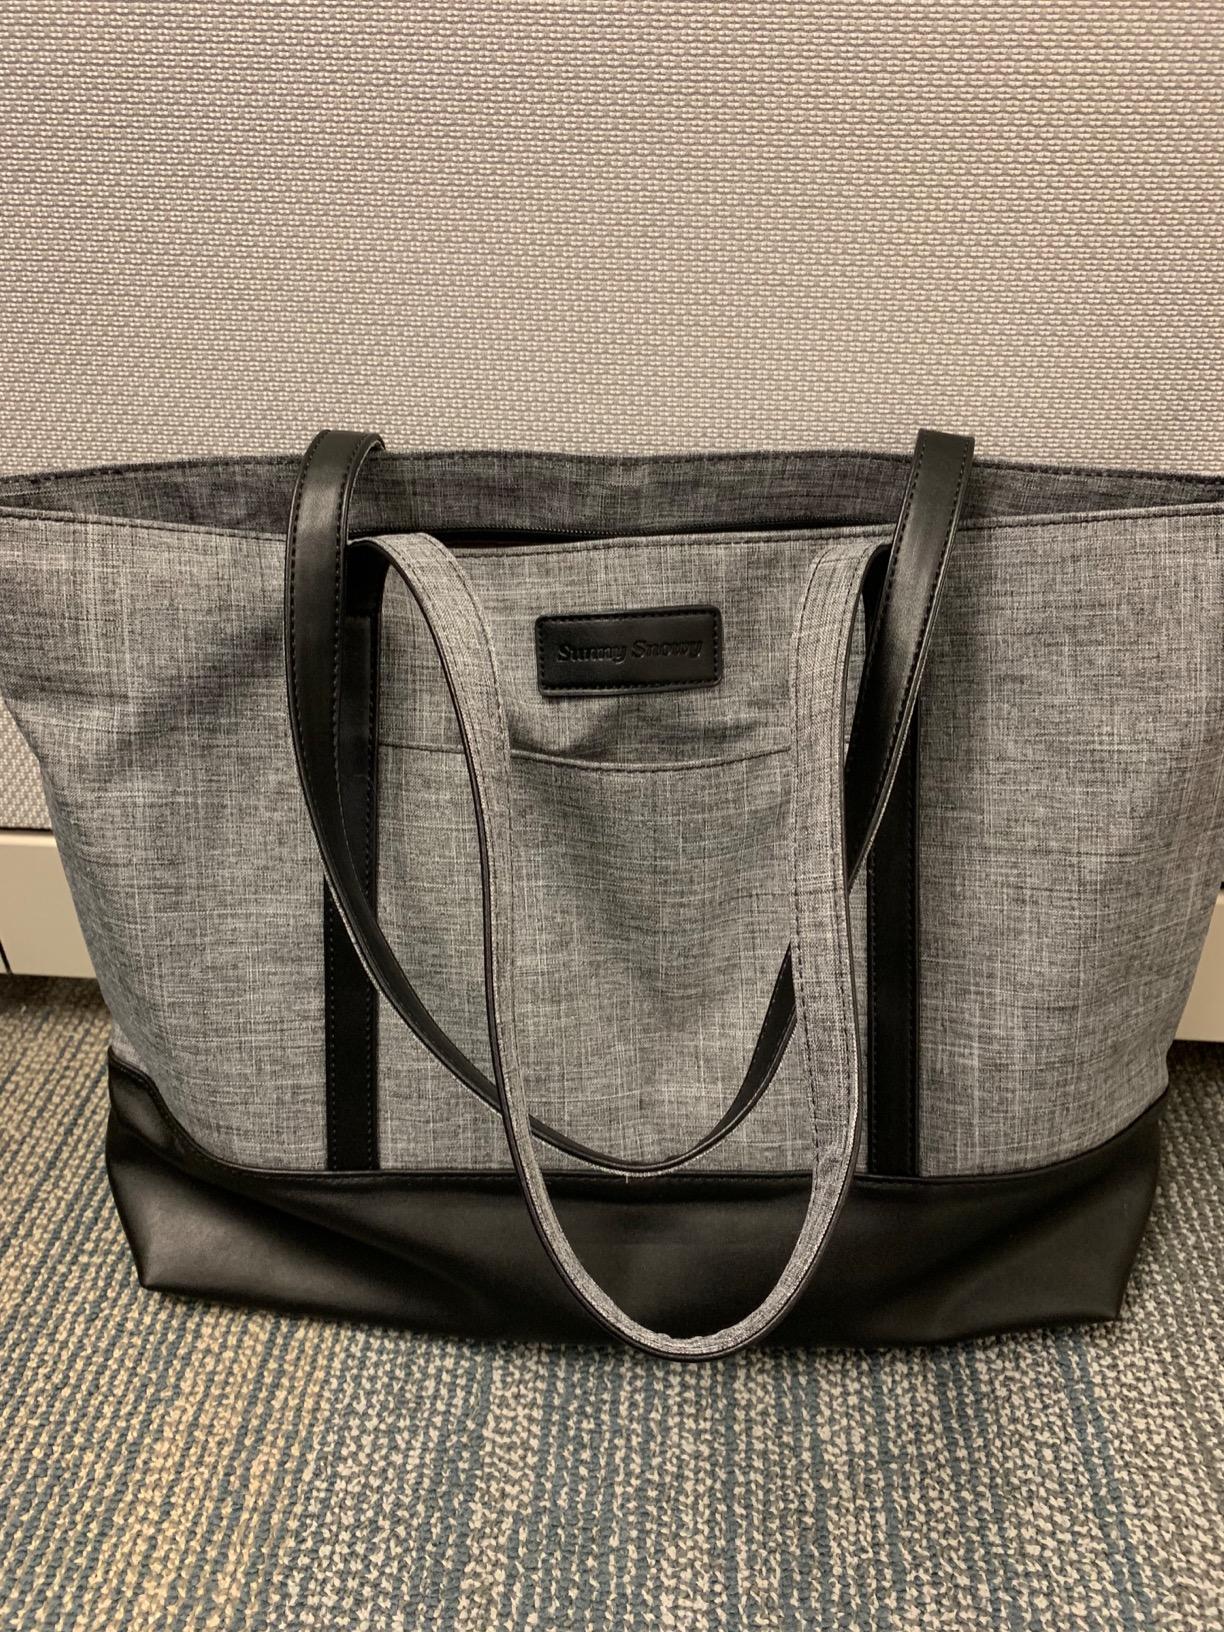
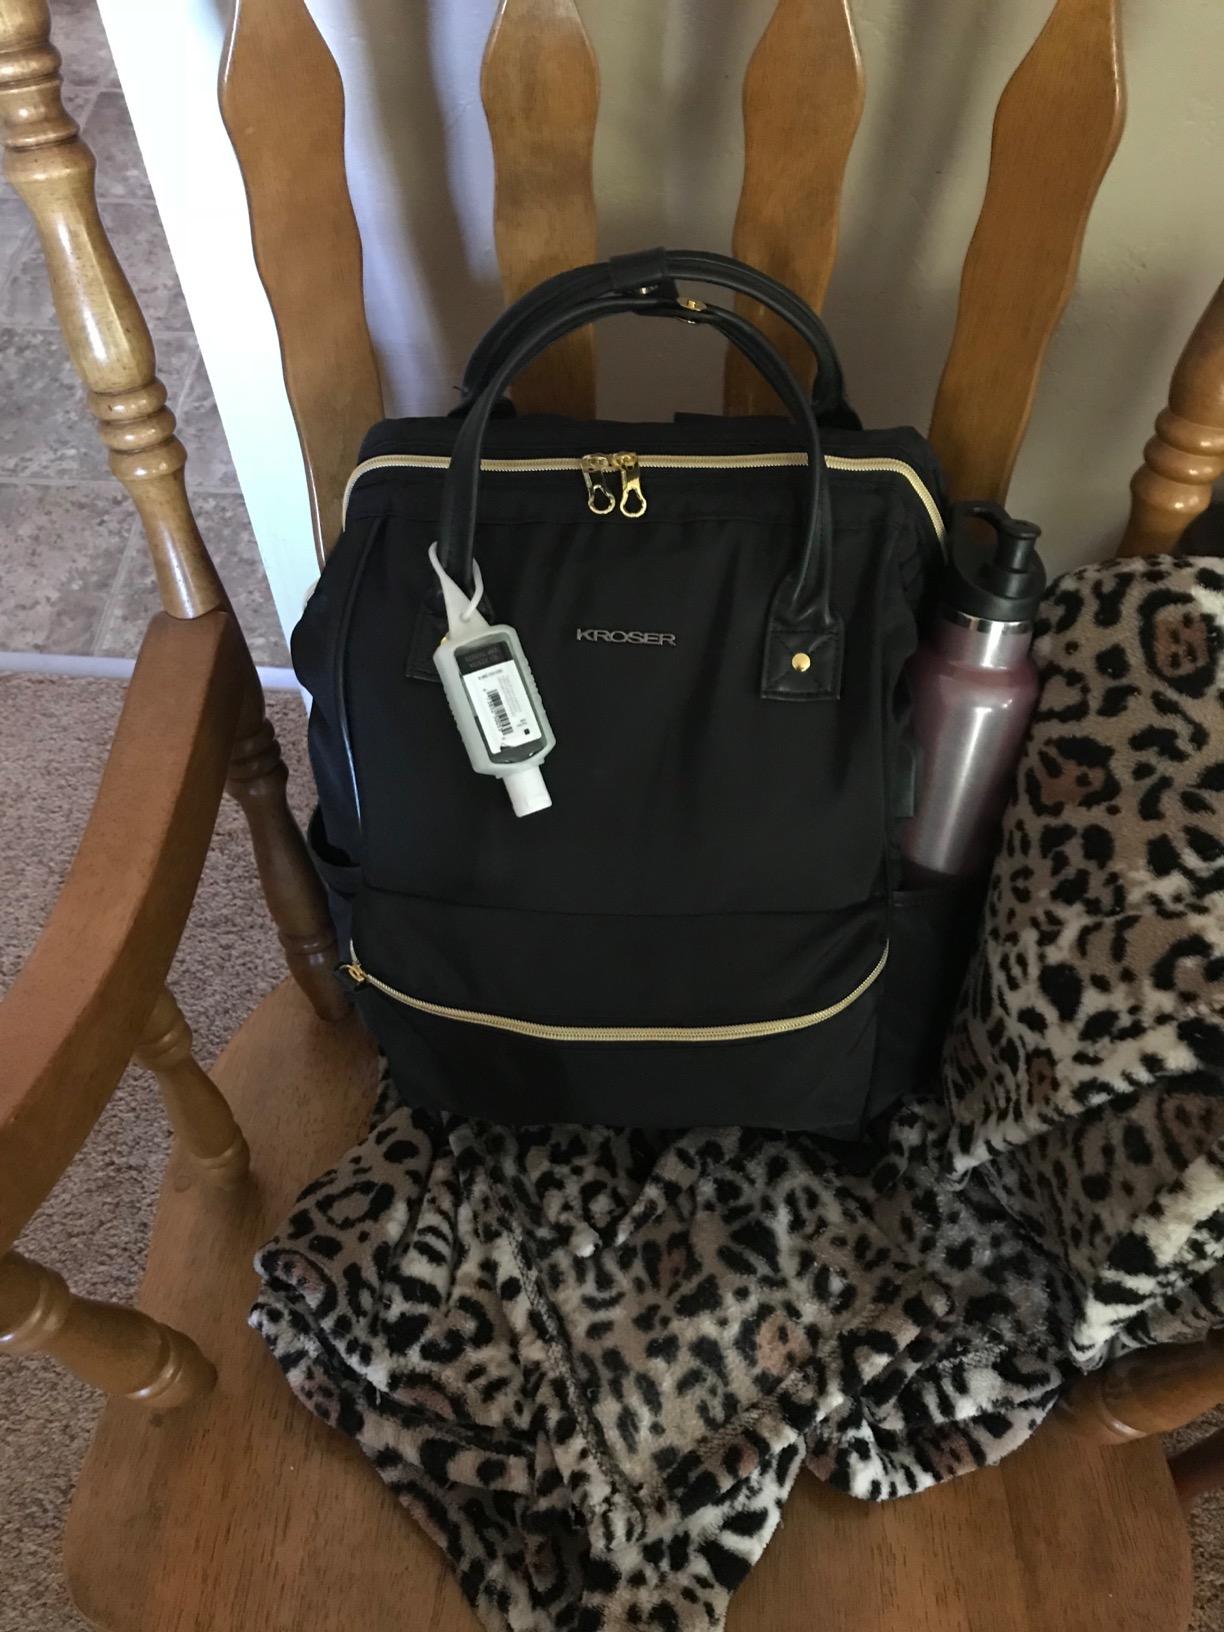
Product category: bag
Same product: no